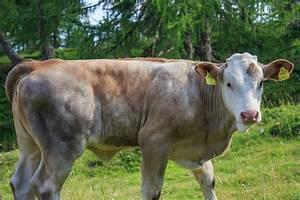
cow